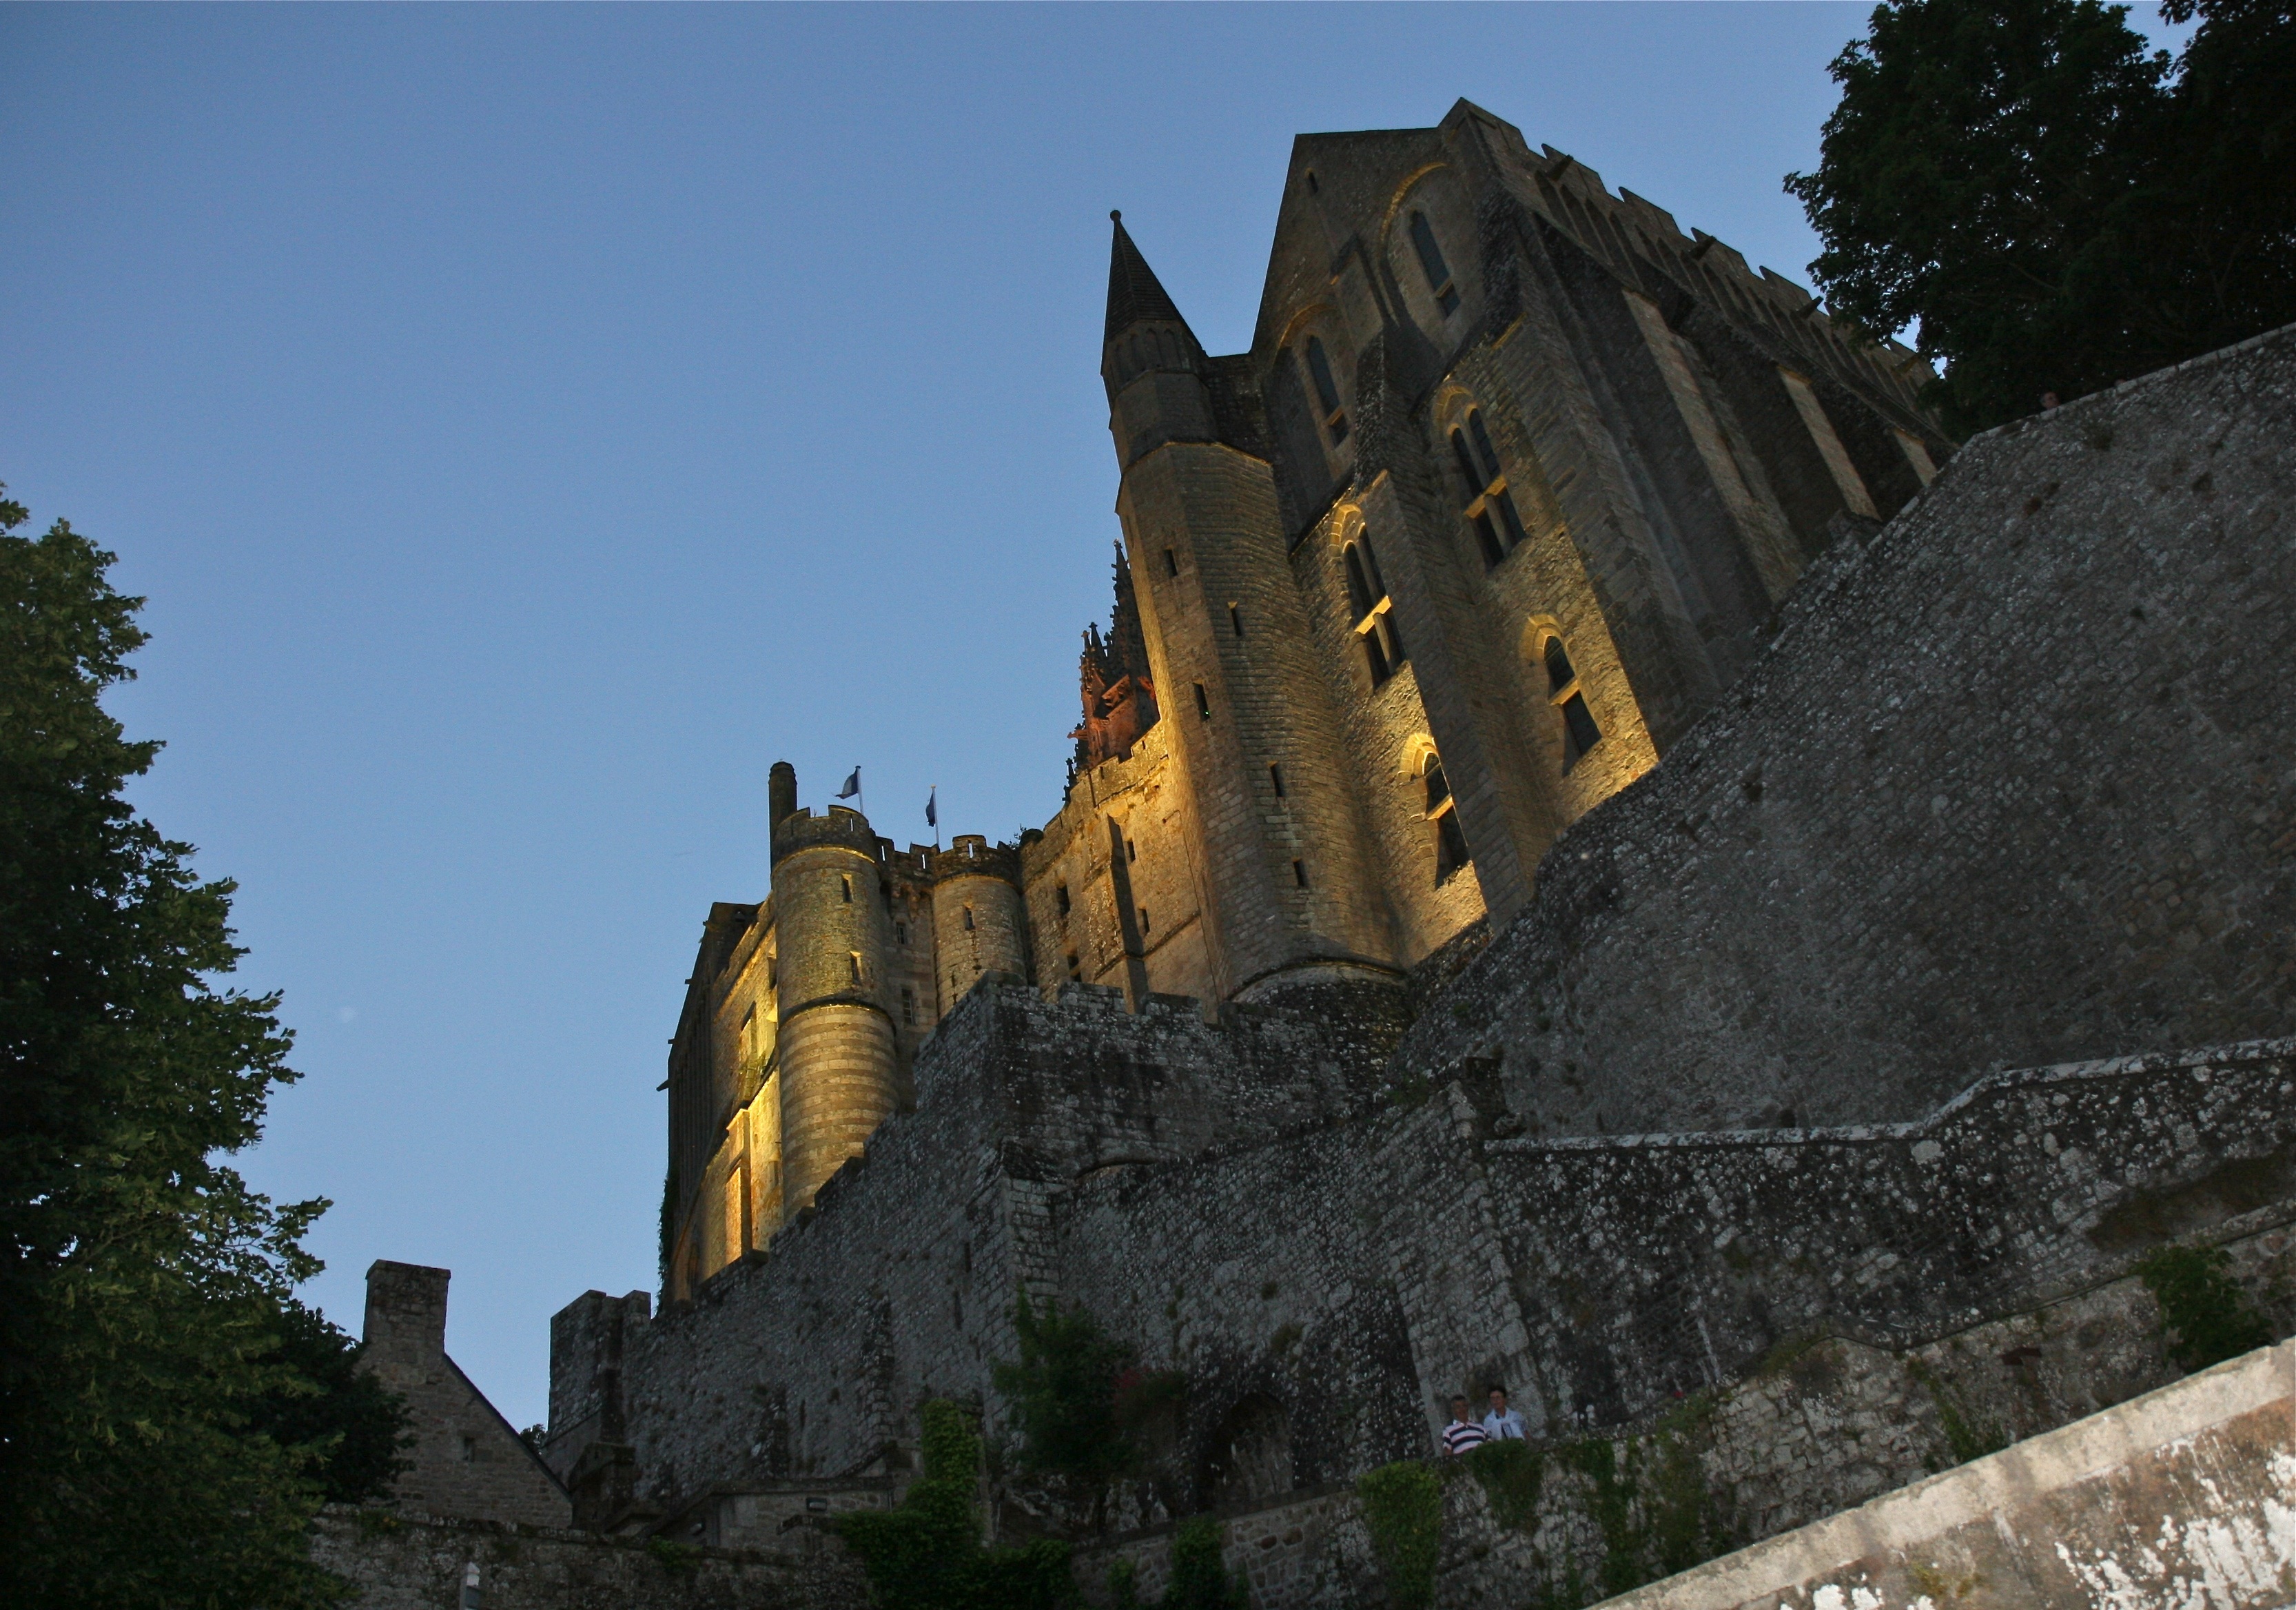
building, chateau, france, island, castle, landmark, fortification, ruins, monastery, abbey, middle ages, historic site, ancient history, mont saint michel